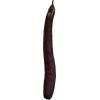
Label: Eggplant long 1